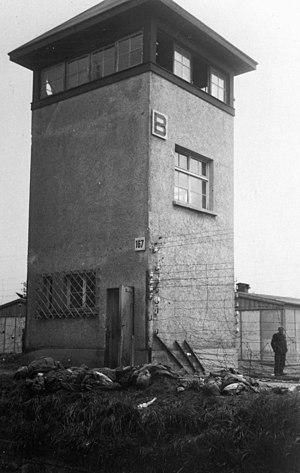
Le Massacre de Dachau est le nom donné à un acte de représailles, considéré comme un crime de guerre, commis par des soldats américains contre des membres de la SS lors de la libération du camp de concentration de Dachau le 29 avril 1945.